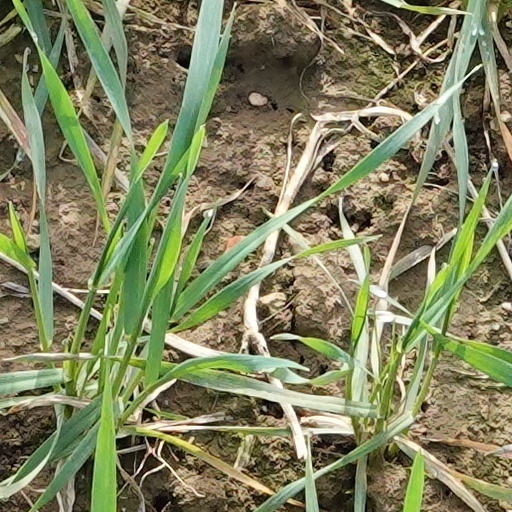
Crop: wheat